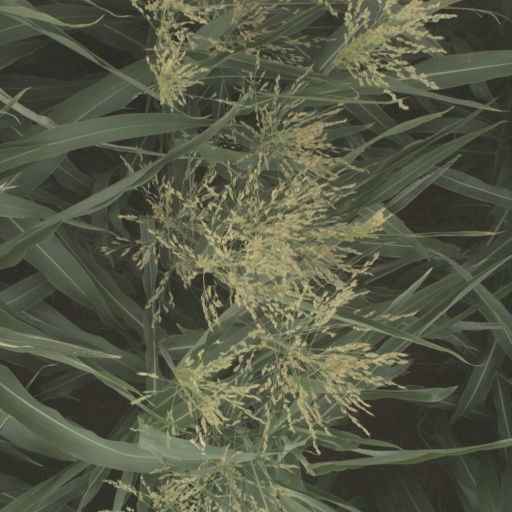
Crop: sorghum